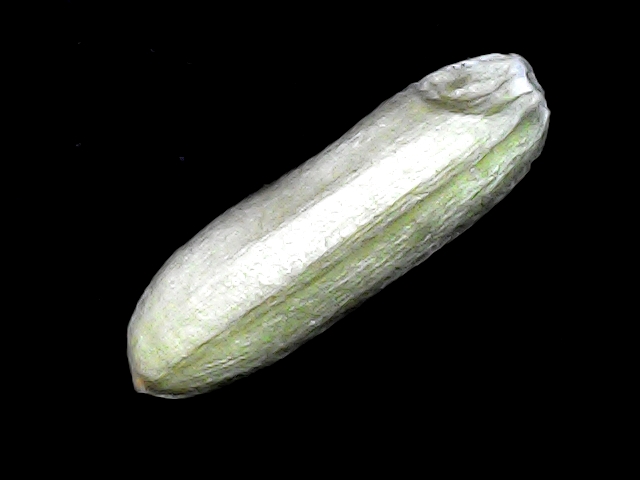
Rice variety: BD85